Answer in natural language. Considering the relative positions, where is blue tartanpatterned dog bed (highlighted by a blue box) with respect to gray colour modern side table (highlighted by a green box)? Choose between the following options: left or right
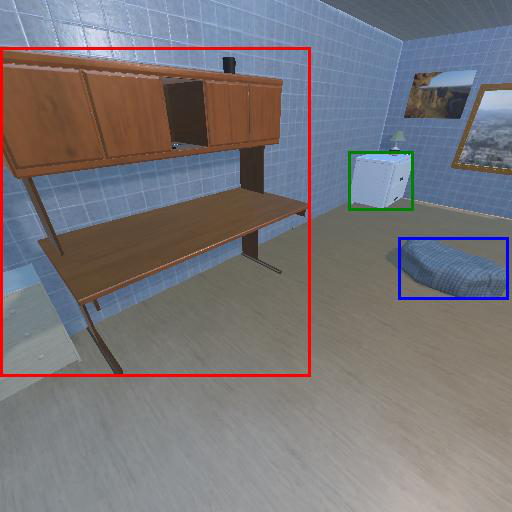
<answer>left</answer>